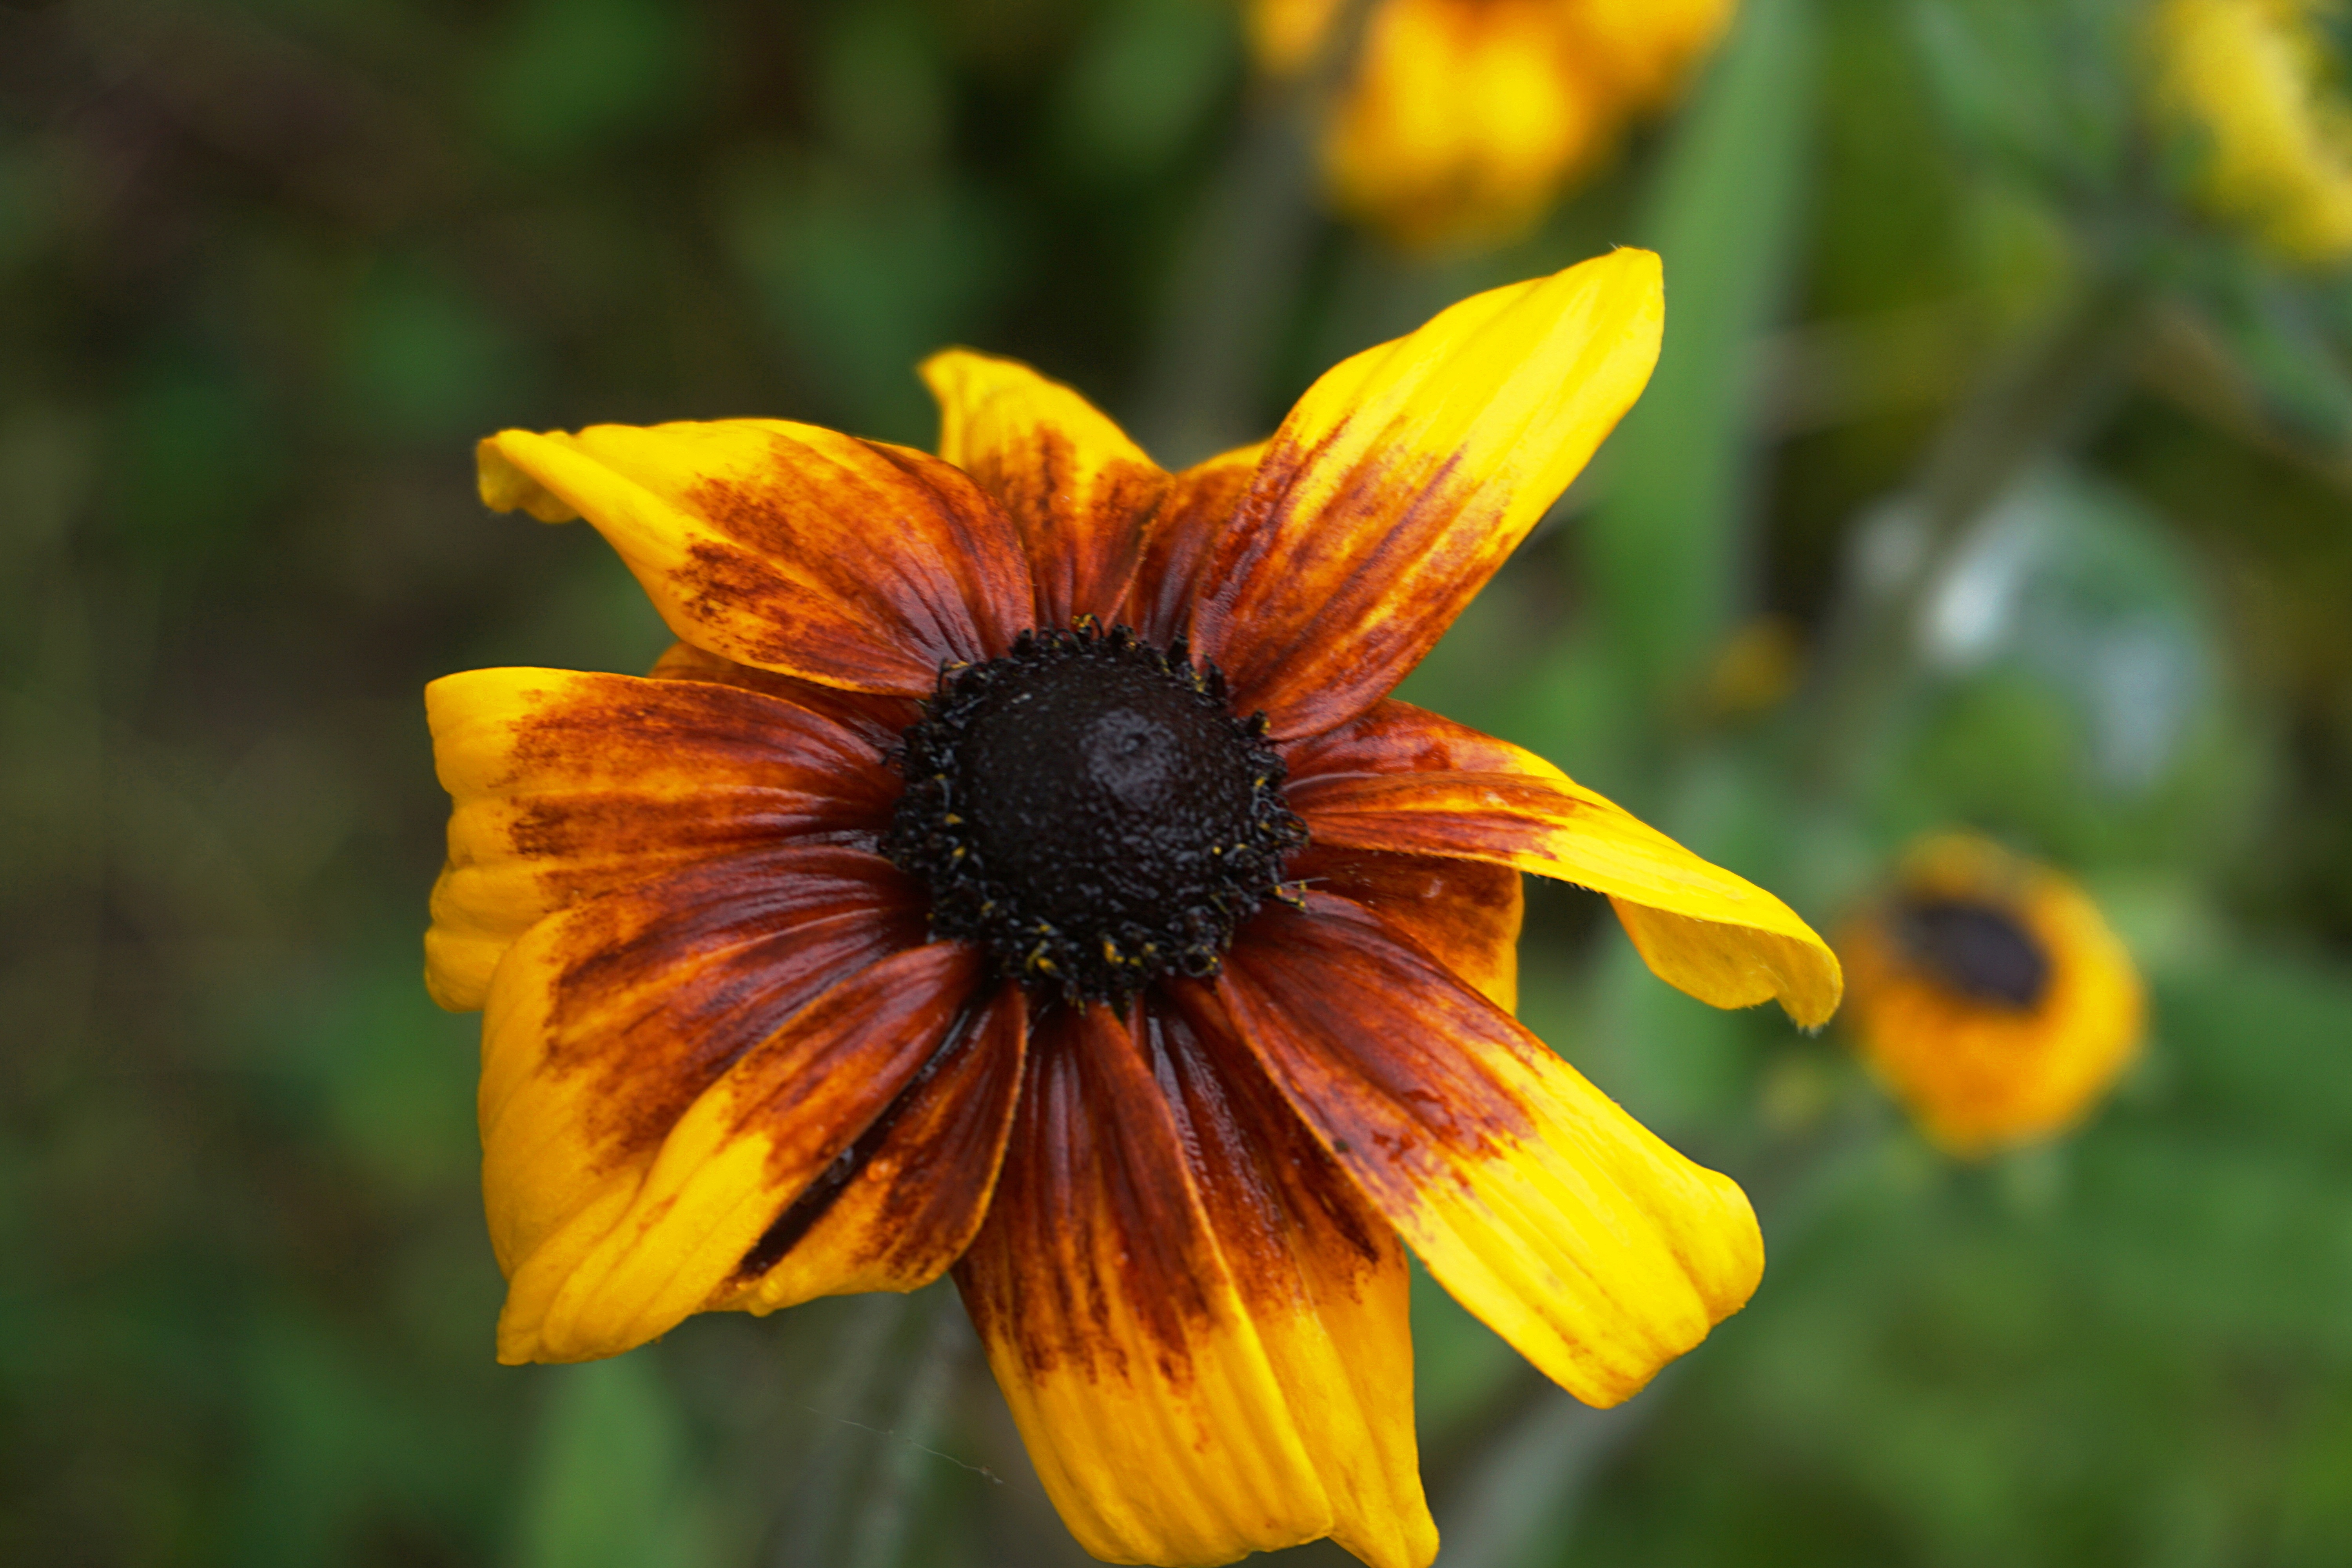
nature, plant, prairie, sunlight, flower, petal, autumn, botany, yellow, flora, sunflower, wildflower, close up, flowering, nectar, macro photography, flowering plant, daisy family, plant stem, land plant